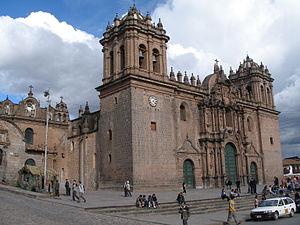
Les sites du patrimoine mondial de l'Organisation des Nations unies pour l'éducation, la science et la culture sont des lieux d'importance culturelle ou naturelle tels que décrits dans la Convention du patrimoine mondial de l'UNESCO établie en 1972. Le Pérou a ratifié la convention le 24 février 1982, rendant ses sites éligibles à la liste.